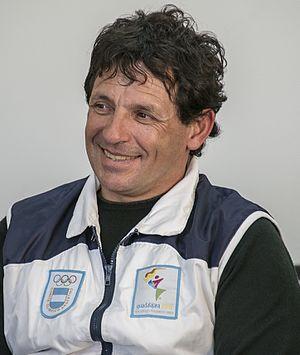
Juan Esteban Curuchet est un coureur cycliste sur piste argentin. Il est spécialiste de la course au points, de l'américaine et des courses de Six jours. Pour ses deux derniers types d'épreuves, il a fait équipes avec son frère Gabriel jusqu'en 2001, puis avec Edgardo Simón de 2000 à 2002. C'est ensuite avec Walter Pérez qu'il obtient ses meilleurs résultats. En 2004, ils sont sacrés champions du monde de l'américaine à Melbourne. En 2008, Juan Curuchet participe à 43 ans à ses sixièmes Jeux olympiques à Pékin et y remporte avec Perez la médaille d'or de l'américaine.